Etowah plates

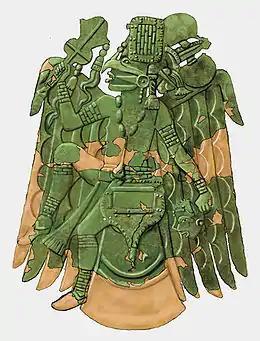
Rogan Plate 1, falcon dancer plate found at Etowah, but believed to be fabricated at Cahokia in the 13th century

The Etowah plates, including the Rogan Plates, are a collection of Mississippian copper plates discovered in Mound C at the Etowah Indian Mounds near Cartersville, Georgia. Many of the plates display iconography that archaeologists have classified as part of the Southeastern Ceremonial Complex (S.E.C.C.), specifically "Birdman" imagery associated with warriors and the priestly elite. The plates are a combination of foreign imports and local items manufactured in emulation of the imported style. The designs of the Rogan plates are in the Classic Braden style from the American Bottom area. It is generally thought that some of the plates were manufactured at Cahokia (in present-day Illinois near St Louis, Missouri) before ending up at sites in the Southeast.